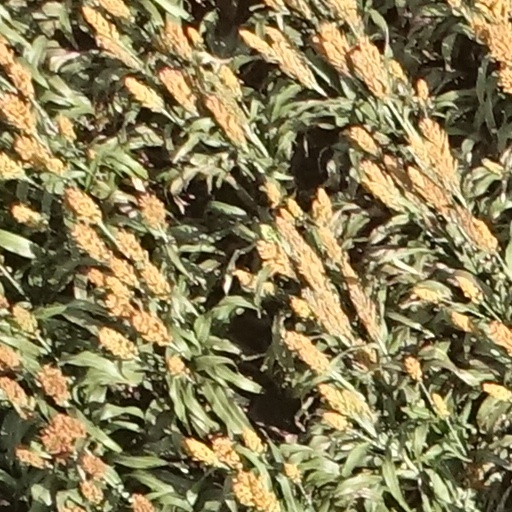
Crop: sorghum